Levenmouth rail link

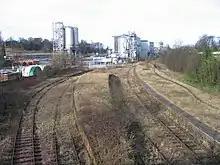
The disused Cameron Bridge railway station with the Diageo Cameronbridge distillery in the background in March 2008. The station here was demolished and a new passenger station built further away from the distillery.

The Scottish Government announced on 8 August 2019 that the line would be re-opened for passenger and potential freight services. Passenger services began on Sunday 2 June 2024. Although there will be no freight users when the line reopens, there remains potential for freight use in the future. Improvements to local connecting bus services will begin on Monday 3 June 2024. There will also be improvements to walking and cycling routes.